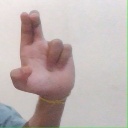
अक्षर: आ